WAKR

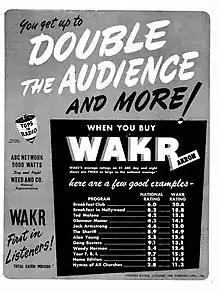
One of several industry trade magazine advertisements taken out by WAKR in the mid-1940s promoting their ratings dominance, this listed WAKR's ratings for ABC Radio programs compared to other affiliates

While WADC had an advantage of being a CBS Radio Network affiliate, WAKR built its reputation primarily through local programming alongside NBC Blue (renamed the Blue Network in 1943, then again as ABC Radio in 1945) offerings. WAKR has been often regarded as being one of the first radio stations in the United States to have established an active news department when it signed on, augmenting coverage from United Press and the Associated Press. During WAKR's peak in the mid-1940s, C. E. Hooper ratings showed the station with as much as 55 percent of the Akron audience in mornings and 30 percent of the audience in afternoons; even local ratings for "Don McNeill's Breakfast Club" outperformed comparable ABC Radio affiliates by significant margins. WAKR took out multiple full-page advertisements in "Broadcasting" throughout 1945 and 1946 boasting of their ratings dominance, calling themselves "Tops in Akron" (also a play on the frequency being at the "top" of the medium wave band).